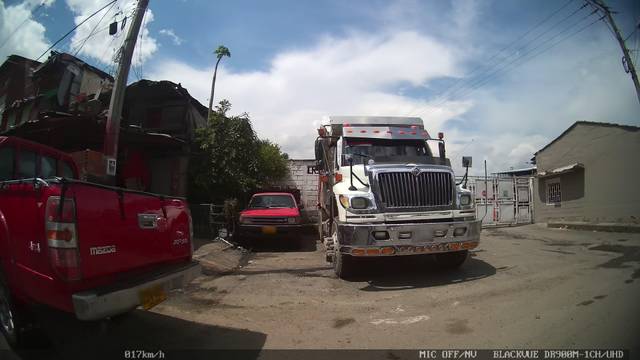
Region: Colombia
Coordinates: 6.283, -75.566